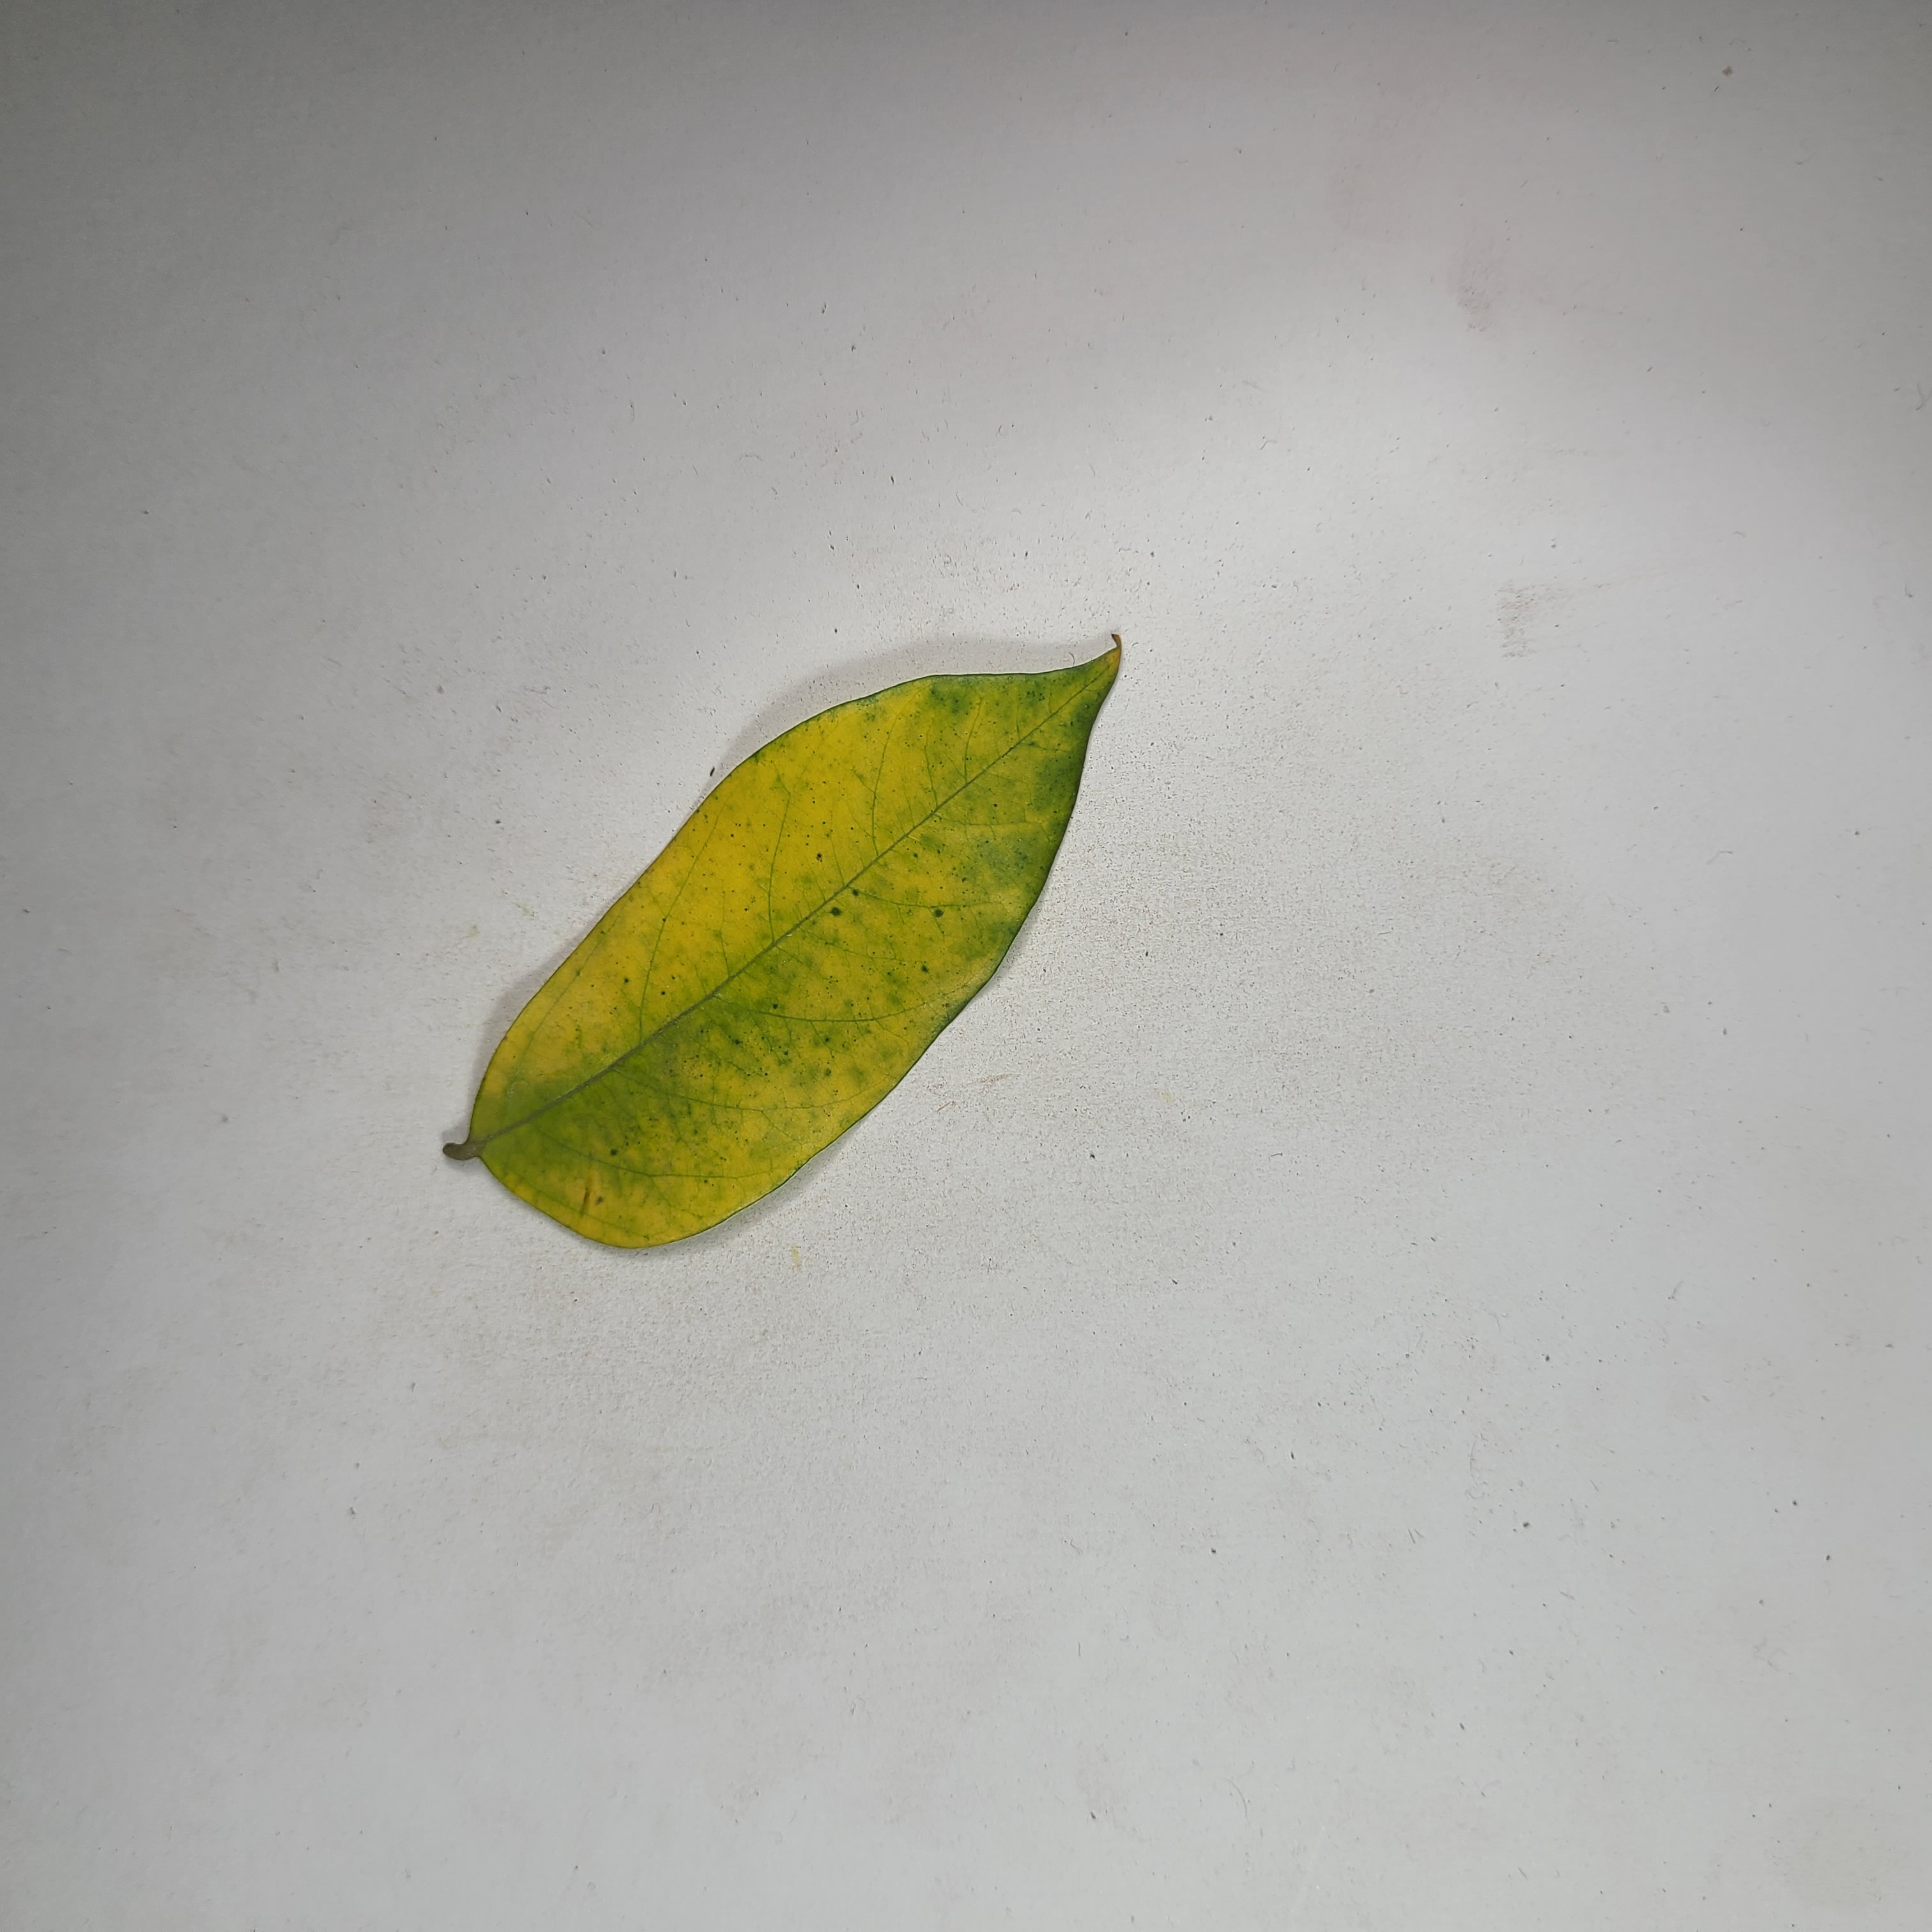
Label: Yellow Leaves